Stage Fright (1960 film)

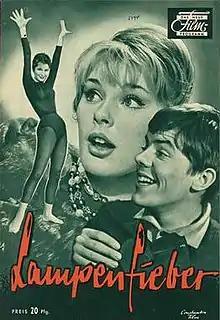

Stage Fright or Lamp Fever (German: Lampenfieber) is a 1960 West German drama film directed by Kurt Hoffmann and starring Dunja Movar, Bernhard Wicki and Antje Weisgerber.